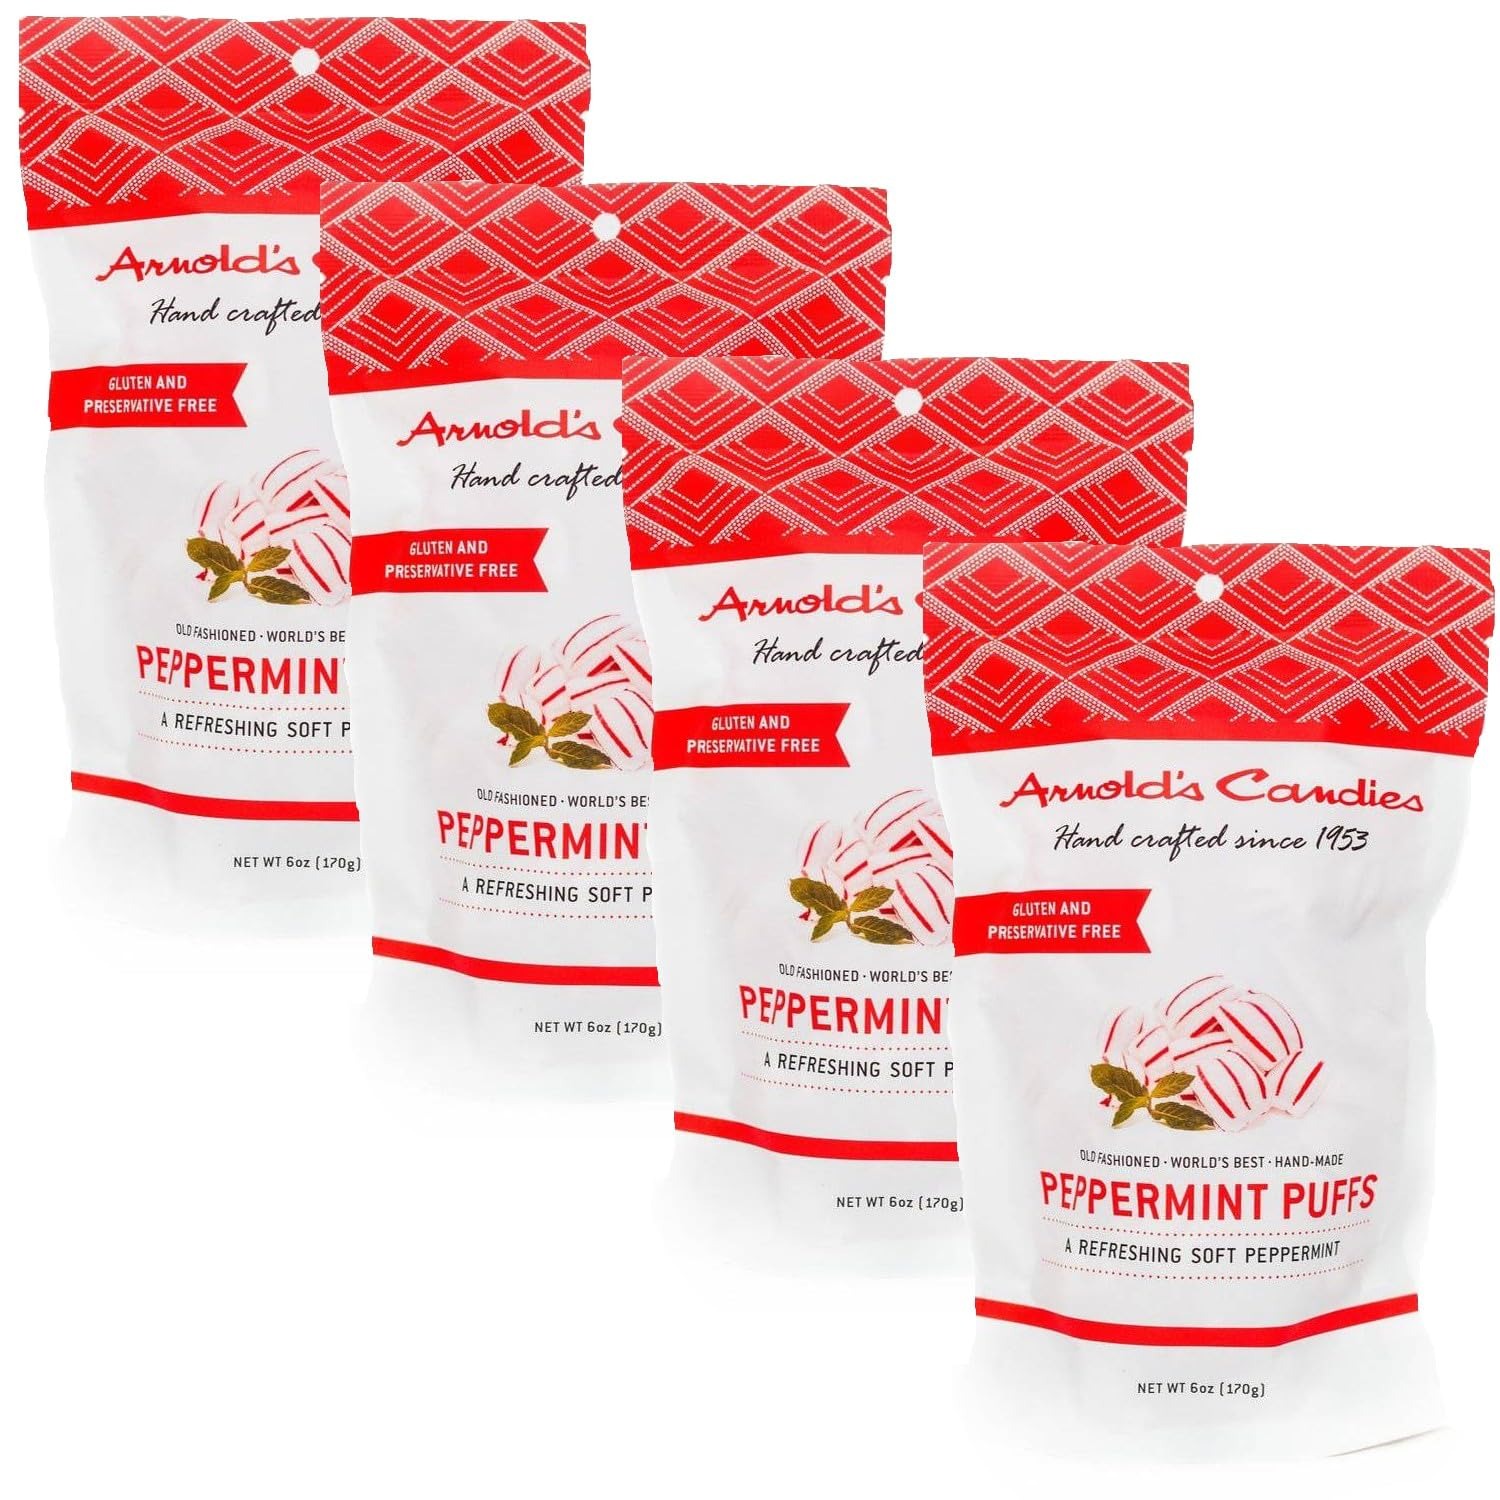
Item Name: Arnold's Peppermint Sugar Puffs, Light and Airy Sweet Snack, 4 Pack of 6 ounce Bags
Bullet Point 1: Arnold's Peppermint Sugar Puffs are a beloved candy made from pure cane sugar, invert sugar, peppermint oil, and red food coloring
Bullet Point 2: These light, airy puffs have a melt-in-your-mouth texture and classic red and white striped appearance reminiscent of candy canes
Bullet Point 3: Handmade in small batches by Arnold's Candies in Ohio since 1953, the puffs come packaged in 6 oz bags
Bullet Point 4: While popular for the holidays, their delicious peppermint flavor makes them an enjoyable treat year-round
Bullet Point 5: Includes four 6-oz bags
Product Description: Arnold's Peppermint Sugar Puffs are a beloved candy made from pure cane sugar, invert sugar, peppermint oil, and red food coloring. These light, airy puffs have a melt-in-your-mouth texture and classic red and white striped appearance reminiscent of candy canes. Handmade in small batches by Arnold's Candies in Ohio since 1953, the puffs come packaged in 6 oz bags. While popular for the holidays, their delicious peppermint flavor makes them an enjoyable treat year-round. With a simple ingredient list, Arnold's Peppermint Sugar Puffs provide a sweet peppermint indulgence without being overly sugary or leaving an unpleasant aftertaste.A light airy way to enjoy your sweets without lots of heavy ingredients and over-sugary flavors. Melt in your mouth, no unpleasant aftertaste. Includes four 6-oz bags. Gluten and Preservative Free. Handmade in the USA since 1953 by a small, family-owned northeast Ohio company. Ingredients: Sugar, cream of tartar, pure peppermint oil, FD&C red 40.Manufactured in a facility that also handles Peanuts and Tree Nuts (Cashews).
Value: 24.0
Unit: Ounce

Price: 25.94